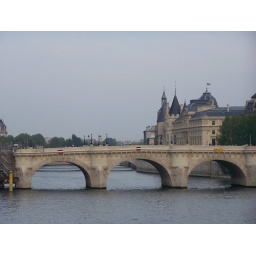
The New Bridge is actually the oldest bridge in Paris. It was the first stone bridge built in the city.